Leo Fitz

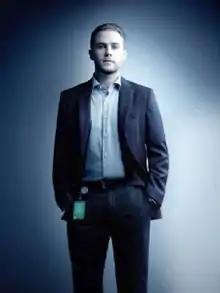
Iain De Caestecker as Leo Fitz in a promotional image for season four.

Leopold James "Leo" Fitz is a fictional character that originated in the Marvel Cinematic Universe before appearing in Marvel Comics. The character, created by Joss Whedon, Jed Whedon and Maurissa Tancharoen, first appeared in the pilot episode of "Agents of S.H.I.E.L.D." in September 2013, and has continually been portrayed by Iain De Caestecker.